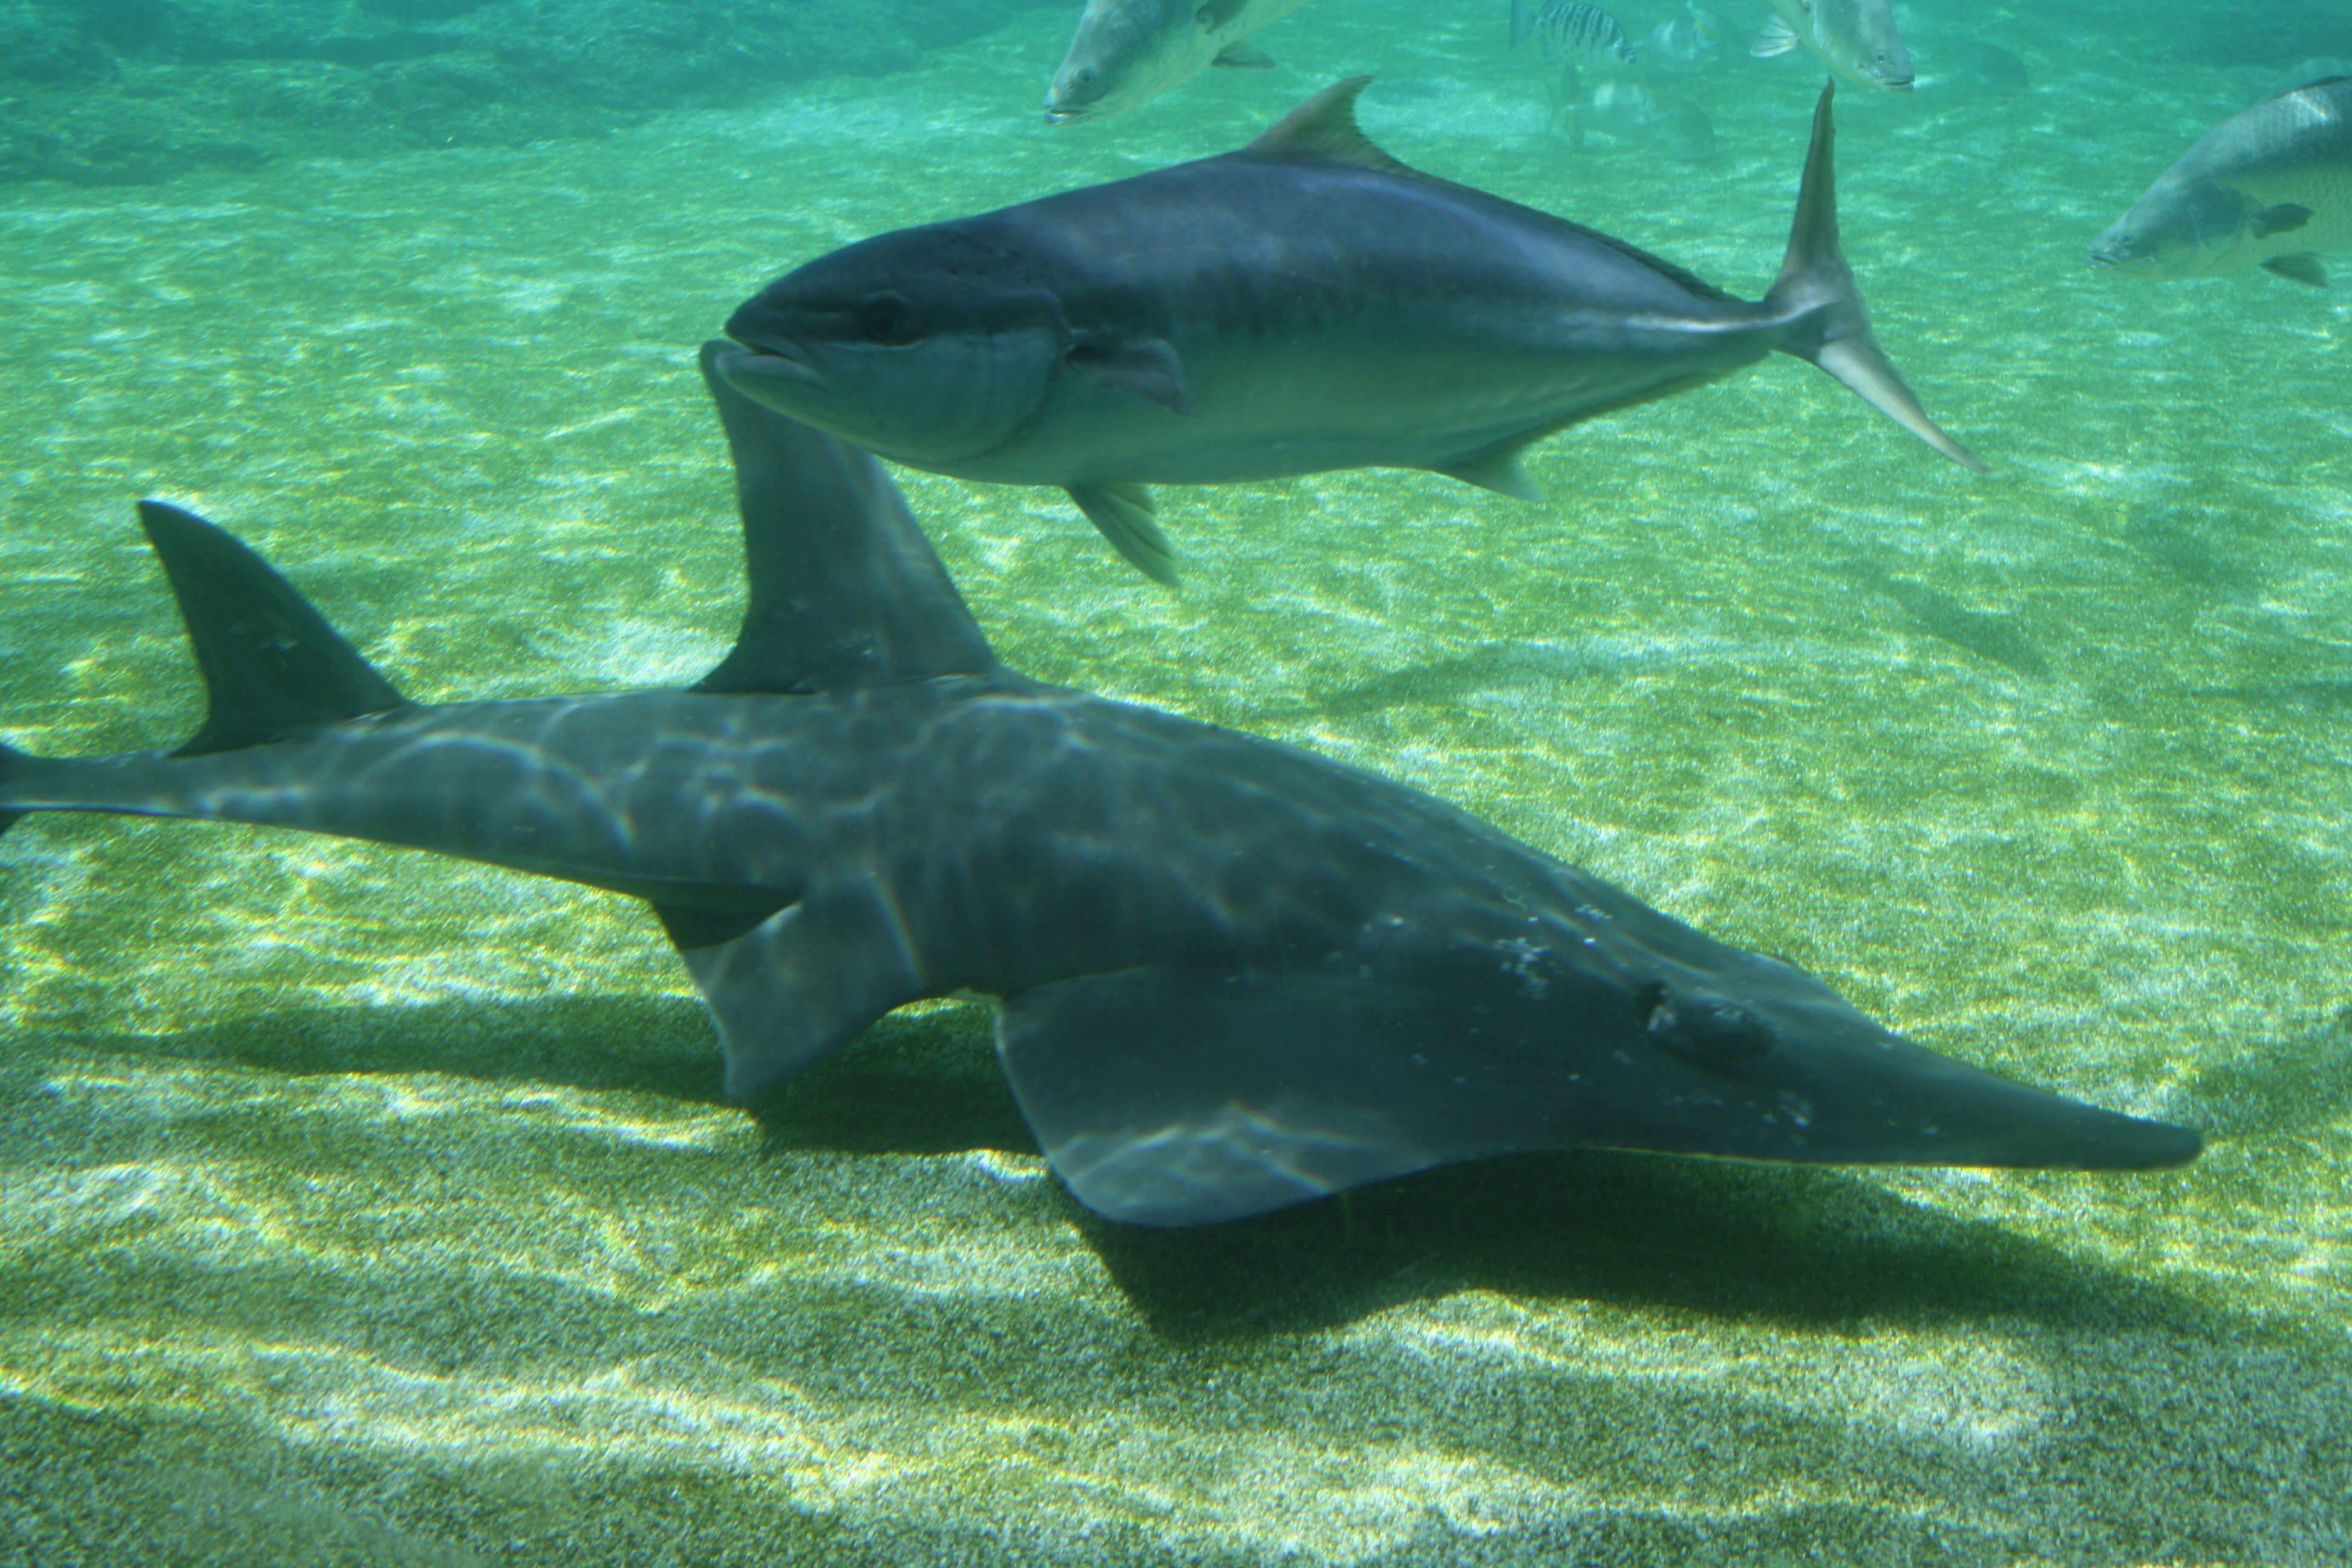
underwater, biology, fish, fauna, shark, aquarium, vertebrate, marine biology, requiem shark, cartilaginous fish